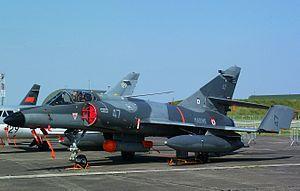
La flottille 17F est une unité de combat de l'Aéronautique navale française créée le 1ᵉʳ avril 1958. Après avoir été la dernière flottille de la Marine équipée de Super-Étendard modernisés la flottille 17F a commencé sa migration sur Rafale à l'été 2016. Elle est traditionnellement surnommée "La Glorieuse".